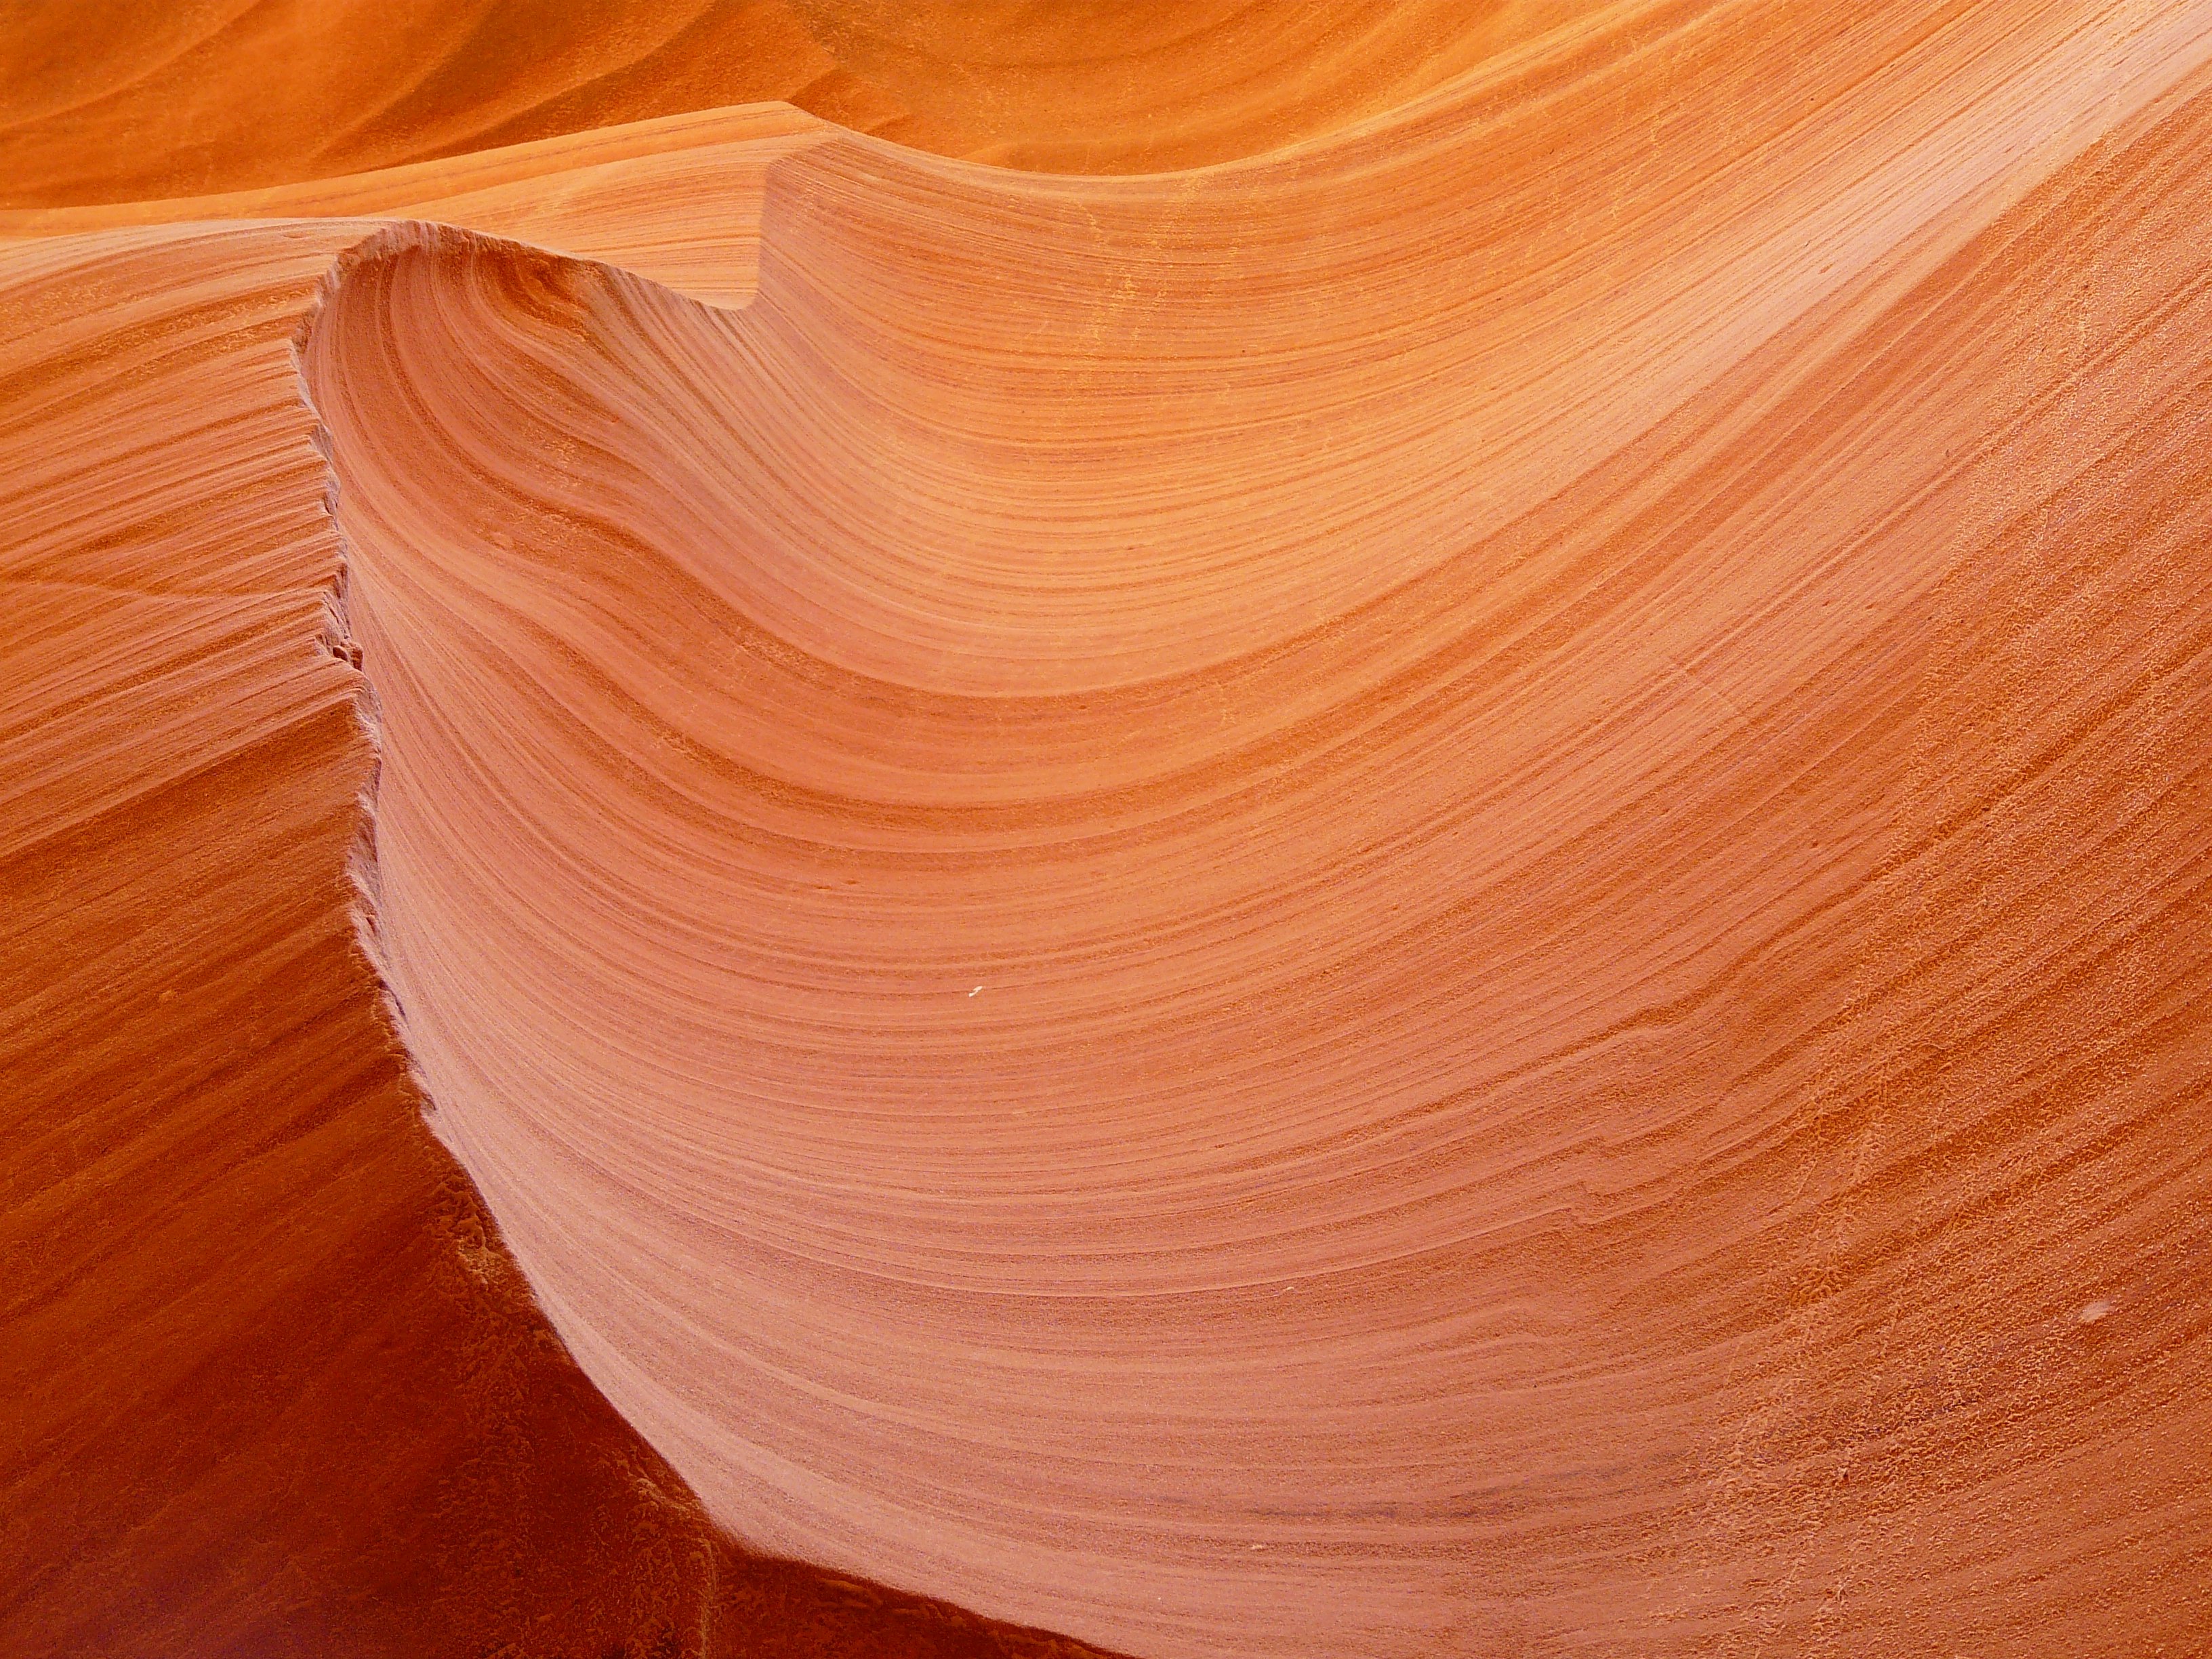
light, wood, wave, petal, floor, ceiling, orange, red, color, shadow, usa, gorge, canyon, colorful, page, arizona, antelope canyon, hardwood, macro photography, sand stone, flooring, slot canyon, plywood, wood flooring, lower antelope canyon, laminate flooring, wood stain